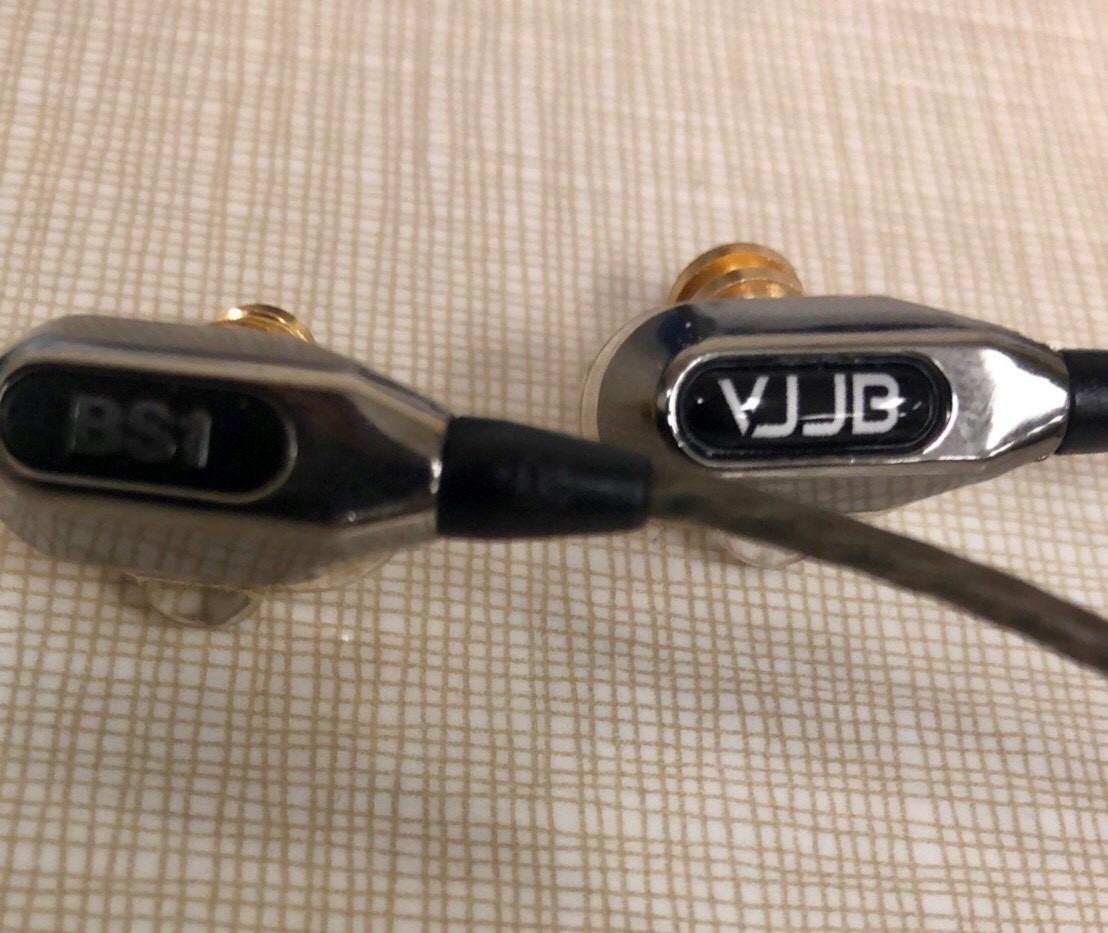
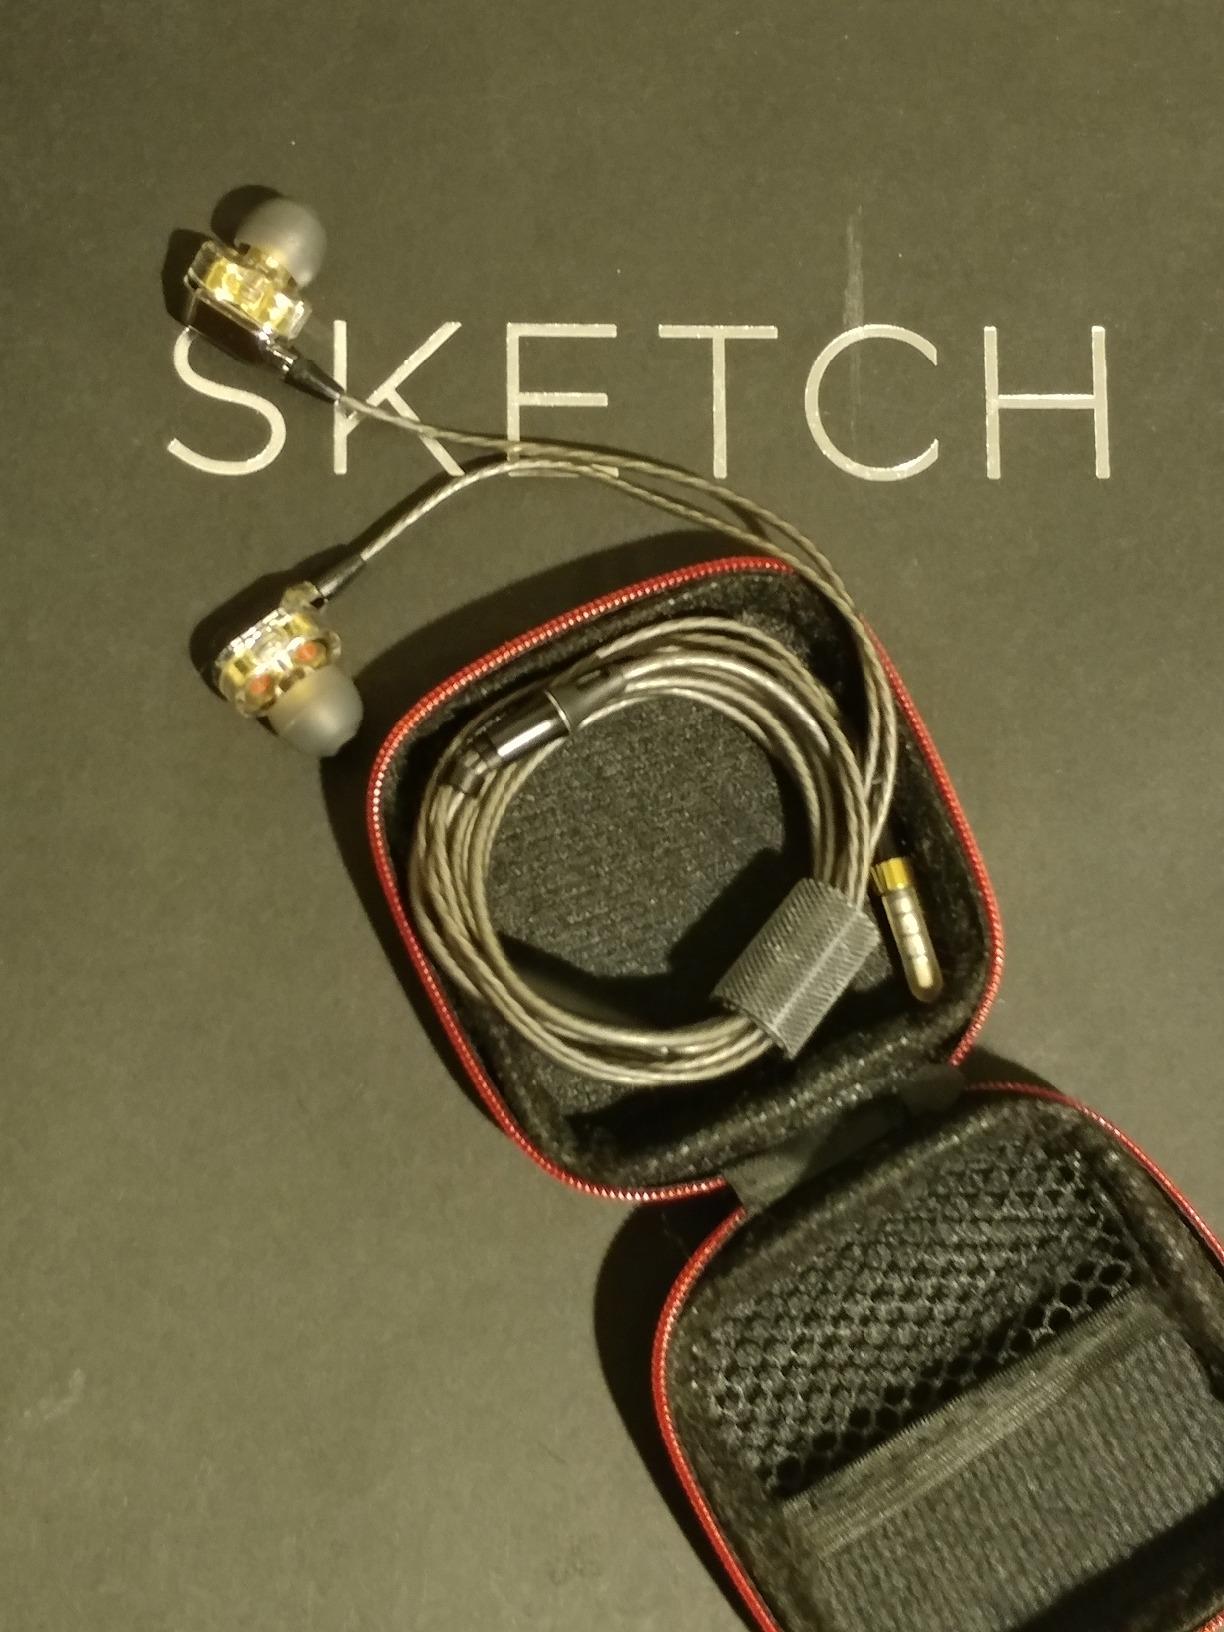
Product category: headphones
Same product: yes